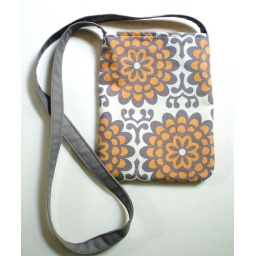
A smaller sized cross body bag in soft orange and grey.